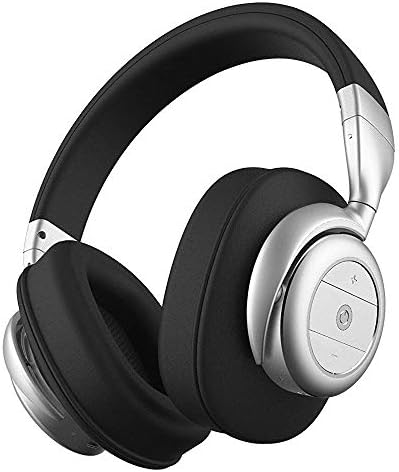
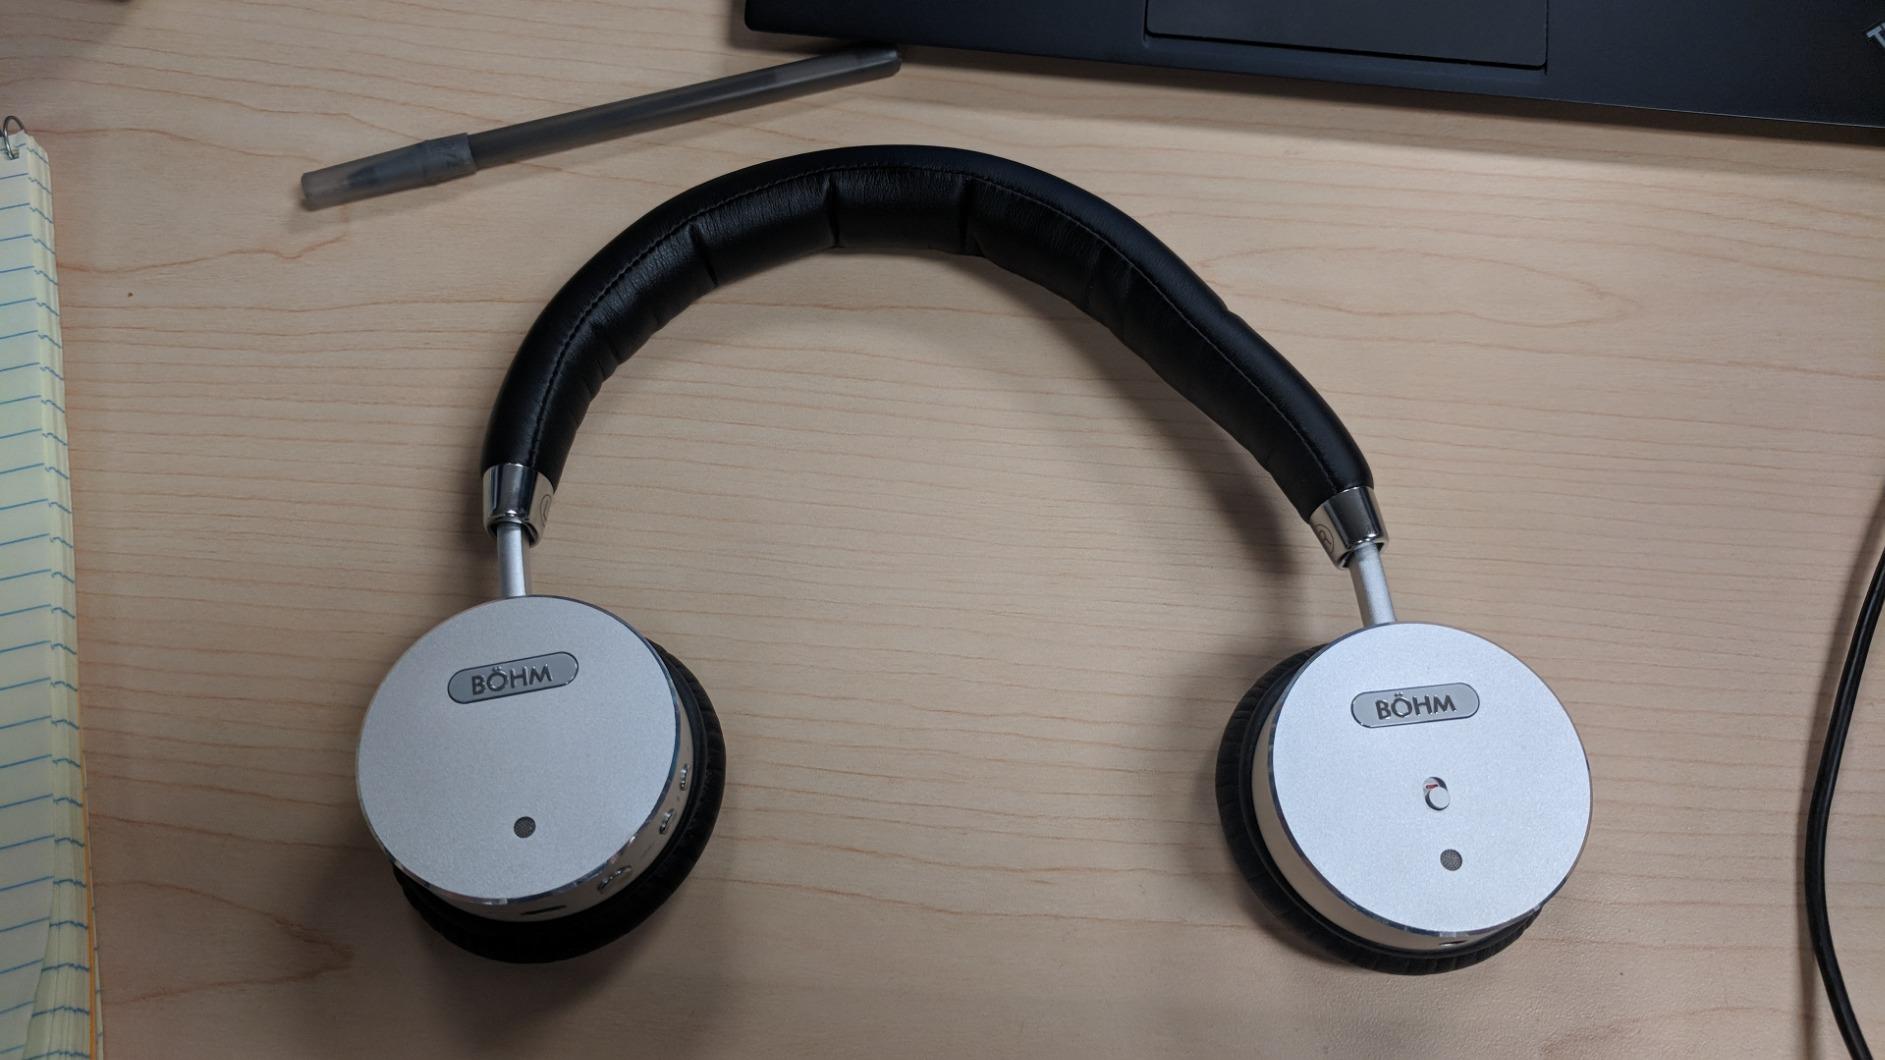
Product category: headphones
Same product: no